Roy Torbet

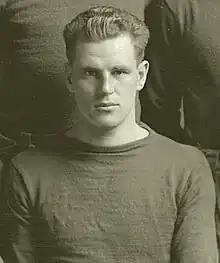
Torbet cropped from 1912 Michigan team photograph

Roy Herman "Squib" Torbet (August 21, 1889 – February 1974) was an American football player. He played at the end and fullback positions for the Michigan Wolverines football teams from 1910 to 1913. He developed a reputation as an excellent forward passer and was one of the earliest Michigan players to have success as a passer.